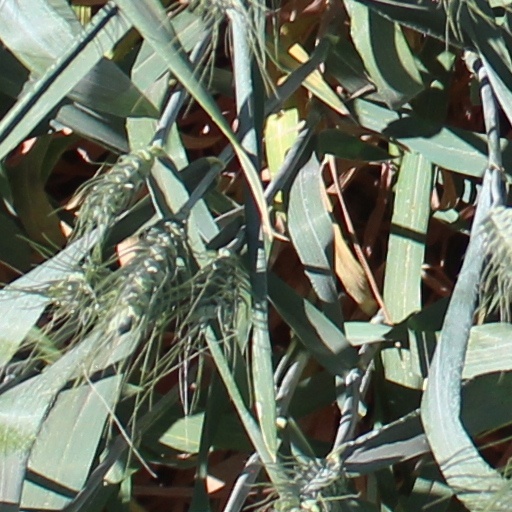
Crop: wheat